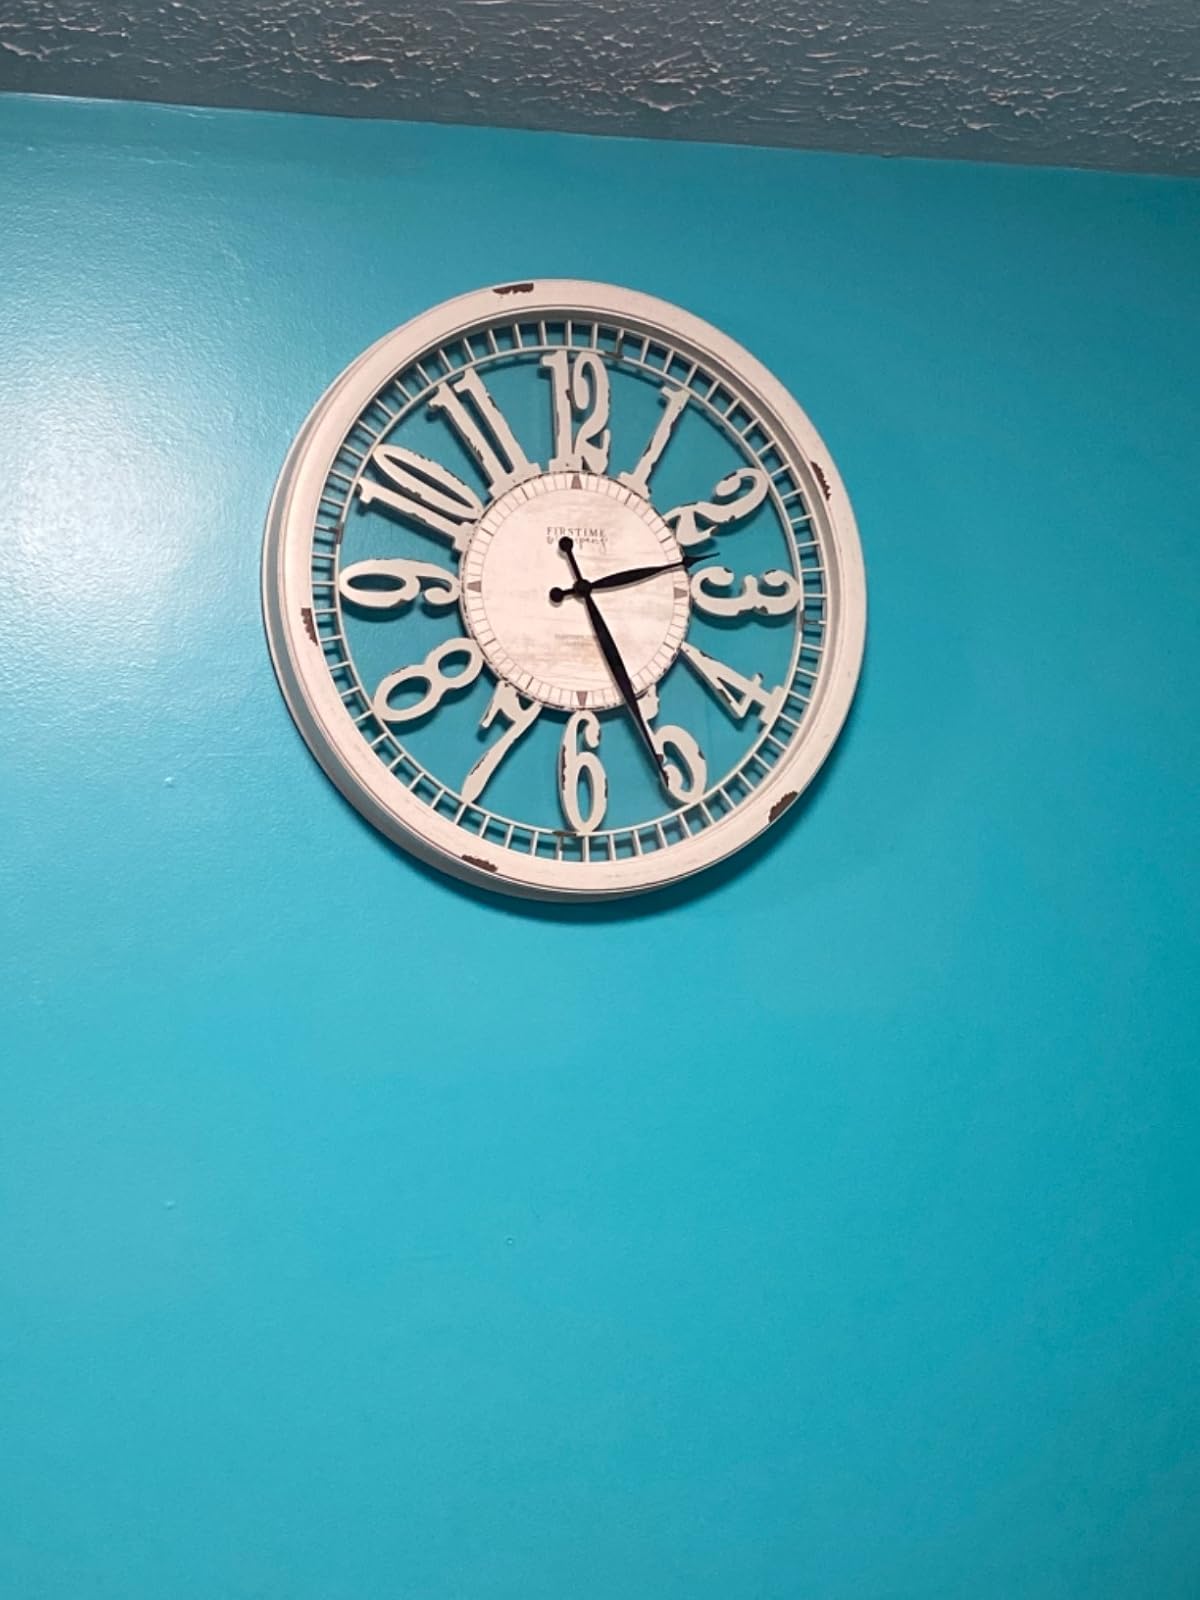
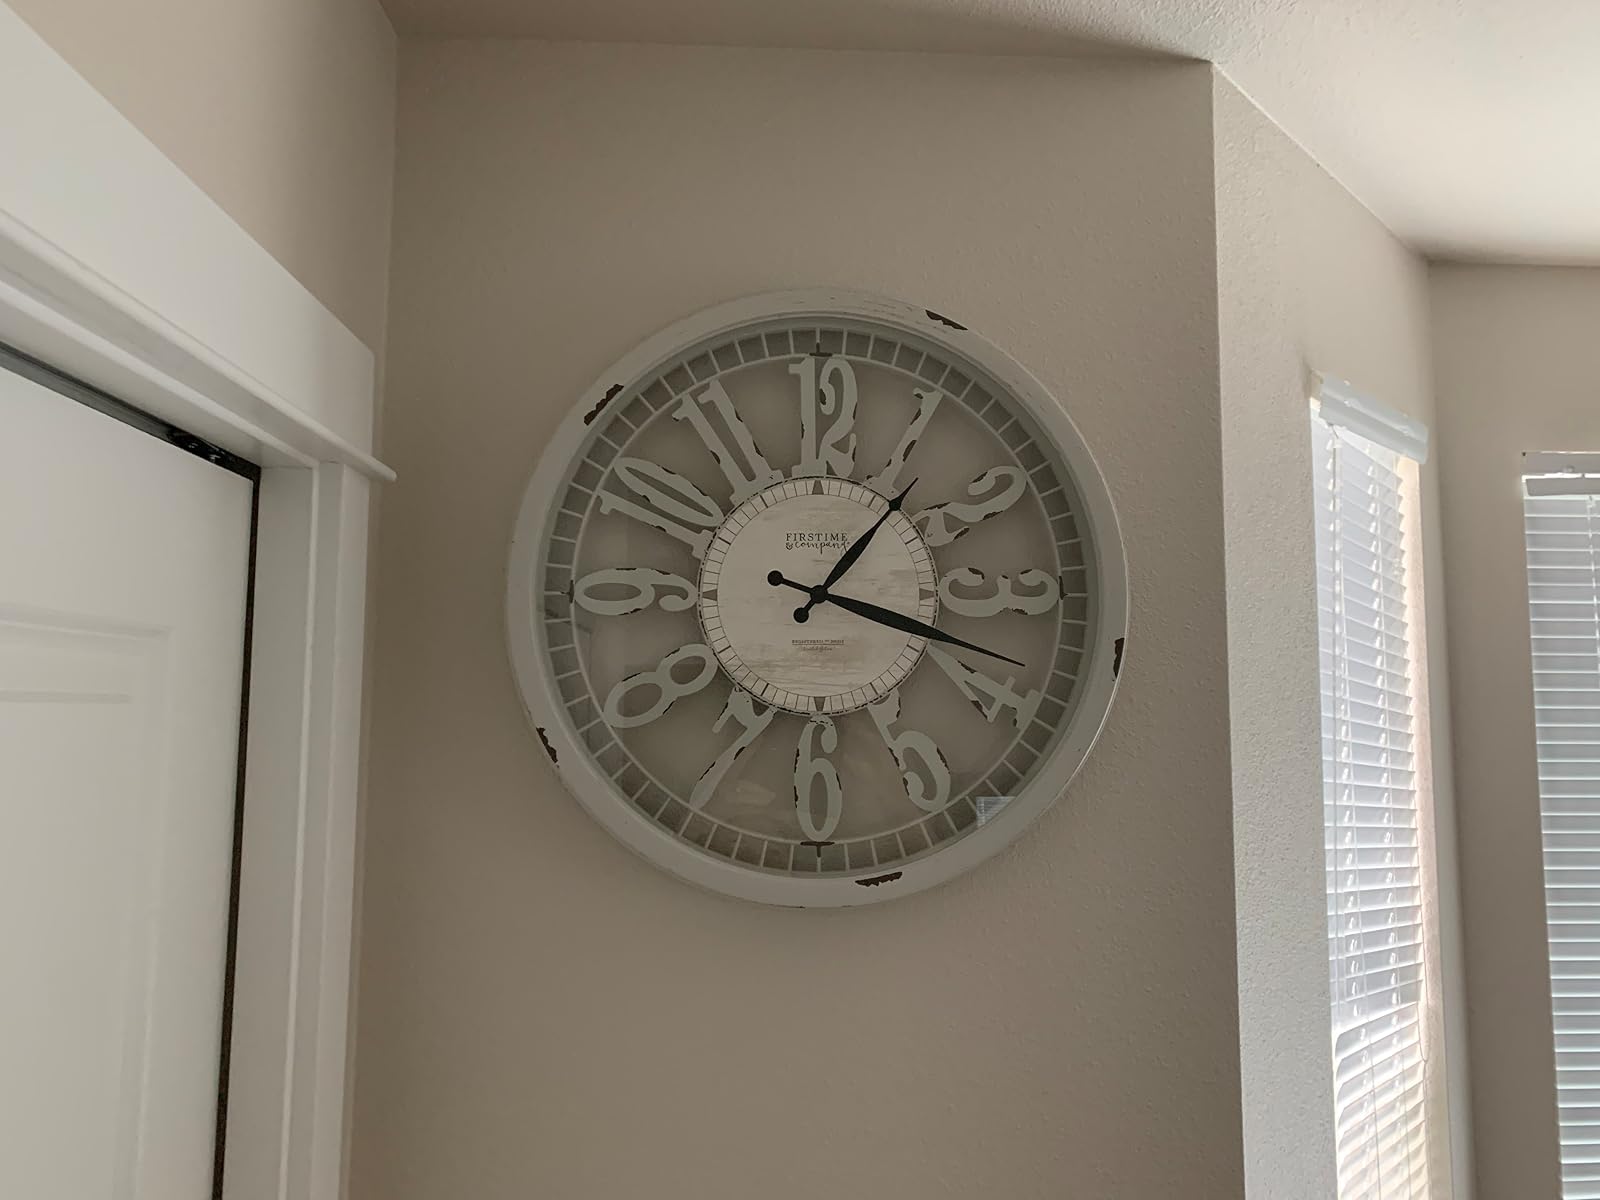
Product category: clock
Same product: yes